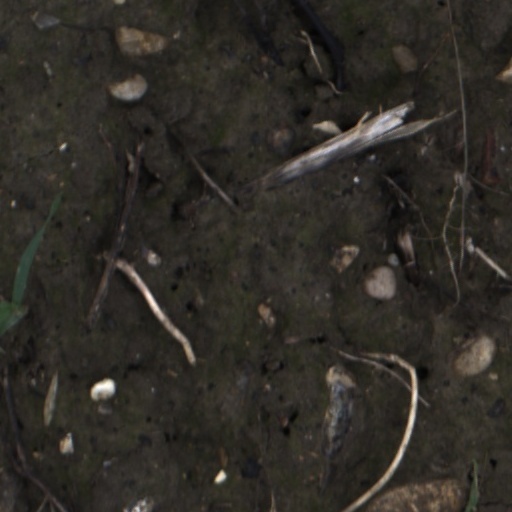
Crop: wheat